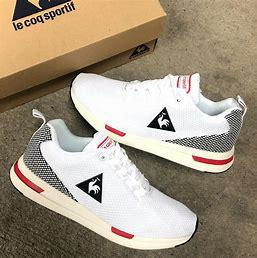
Brand: Le
Model: Coq Sportif 100